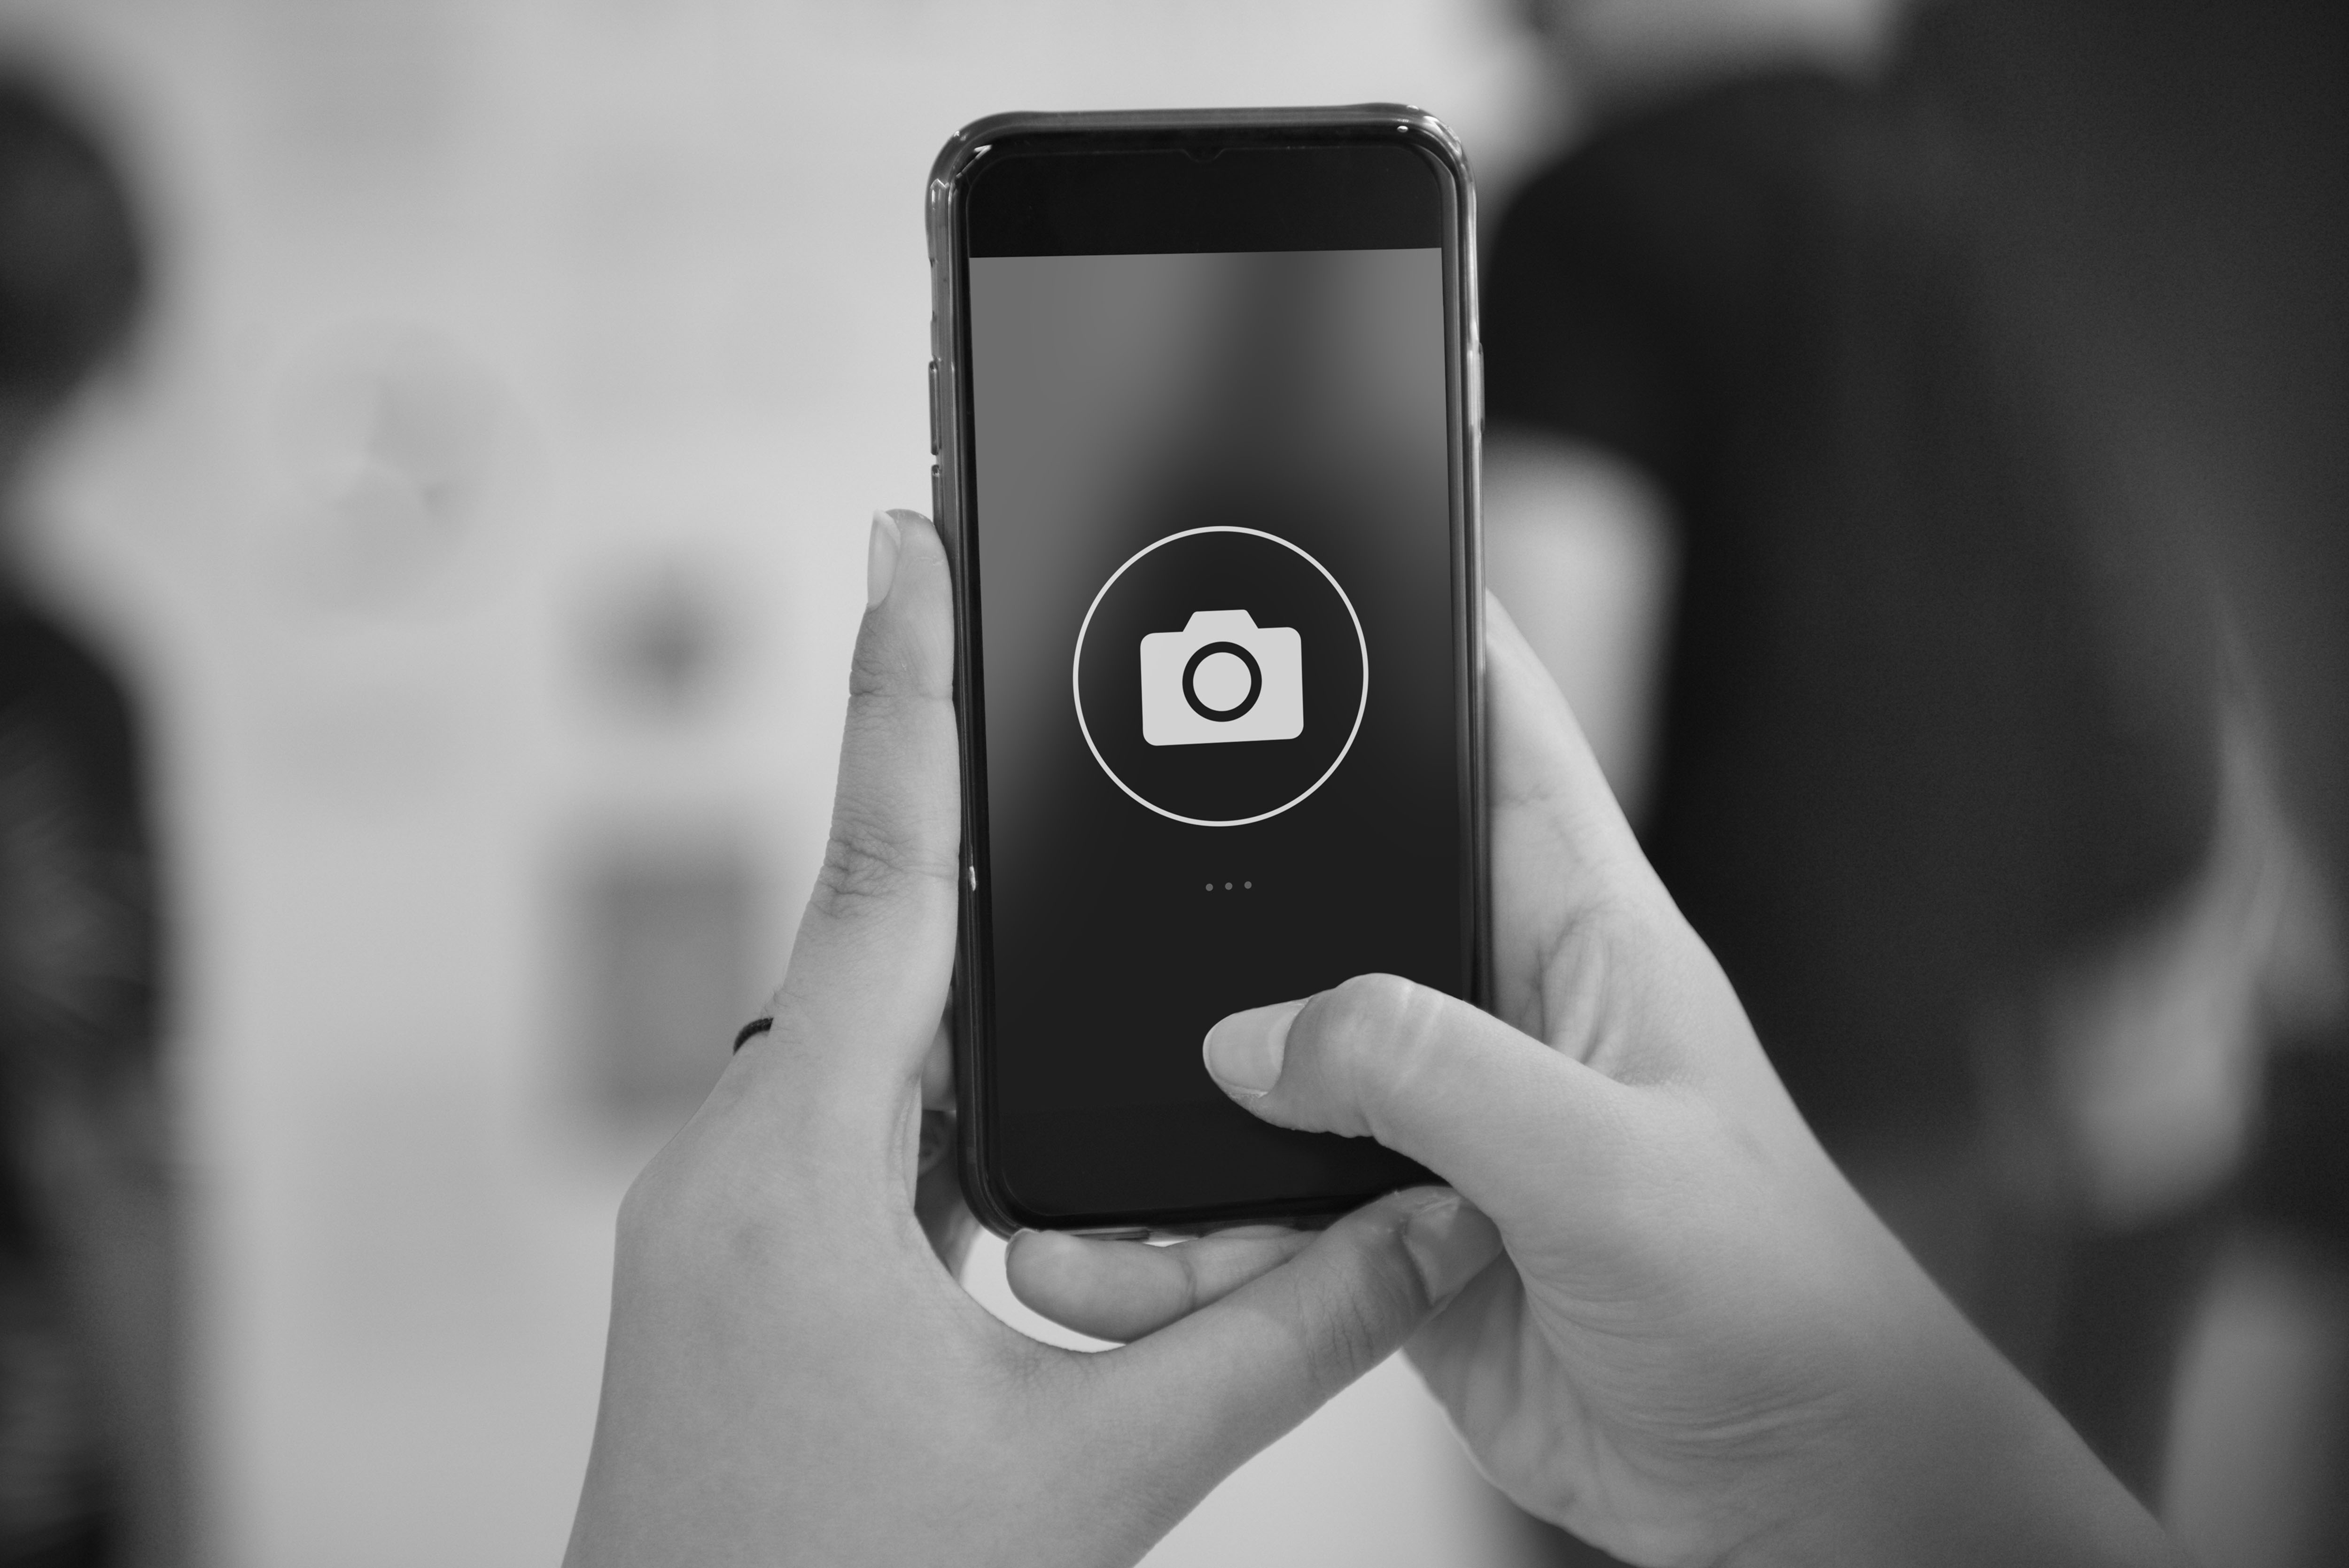
blank, break, business, camera, capture, cellphone, cheerful, communicate, communication, connection, copy space, design space, device, digital, digital device, empty, graphic, hands, hold, life, lifestyle, mature, mobile, mobile phone, network, people, person, phone, photo, present, screen, shoot, shot, show, snap, society, startup, technology, text, time, unicorn, use, using, woman, women, work, black and white, gadget, electronic device, product, photography, cellular network, communication device, close up, monochrome photography, monochrome, smartphone, brand